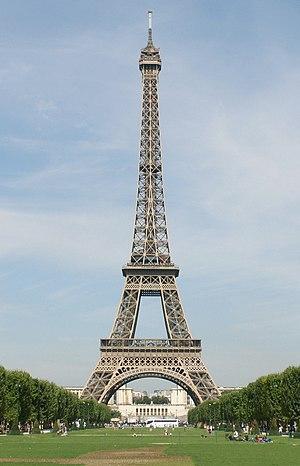
Tour Eiffel Polski: Wieża Eiffla